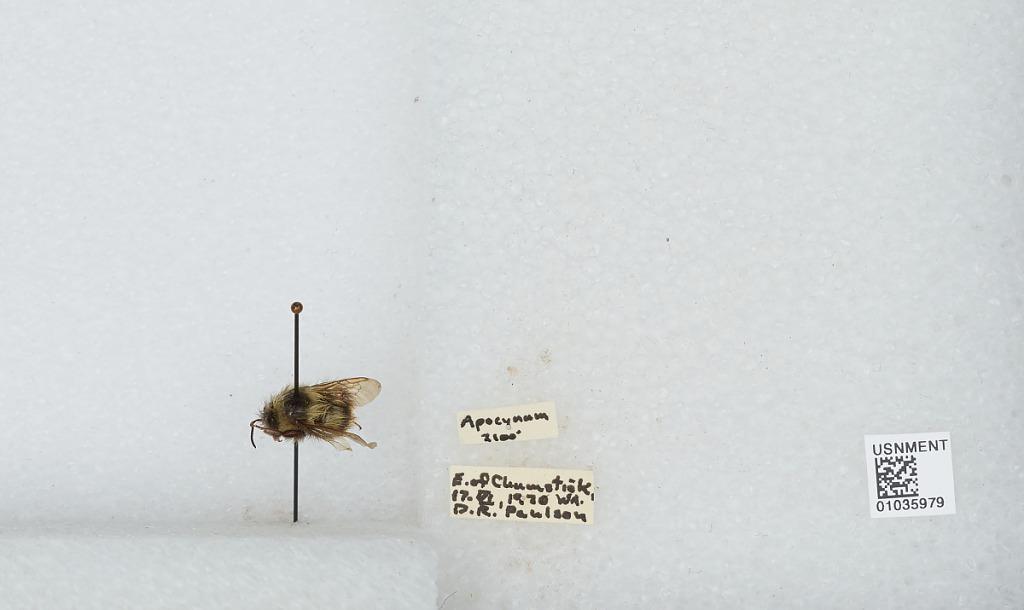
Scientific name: Bombus (Pyrobombus) mixtus Cresson
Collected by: D. Paulson
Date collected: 1970-6-17
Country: United States
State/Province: Washington
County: Chelan
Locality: East of Chumstick
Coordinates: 47.6881, -120.589